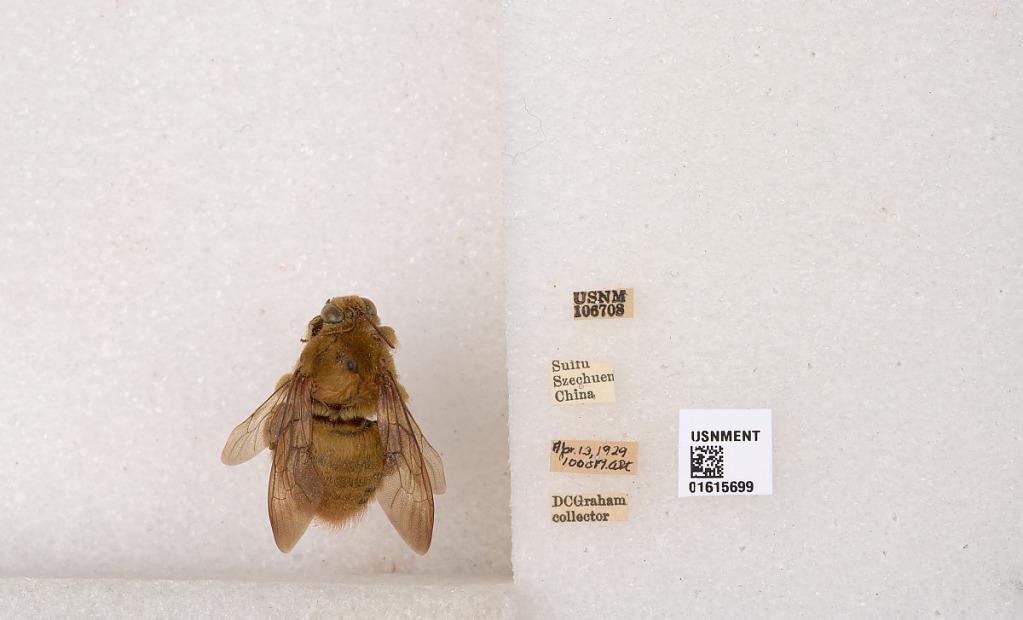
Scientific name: Xylocopa (Koptortosoma) sinensis Smith
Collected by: D. Graham
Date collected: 1929-4-13
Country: China
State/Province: Sichuan
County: Ybin Shi
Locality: Suifu